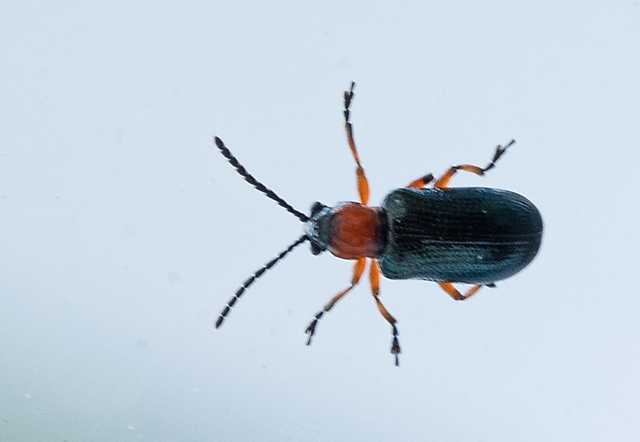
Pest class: cereal_leaf_beetle